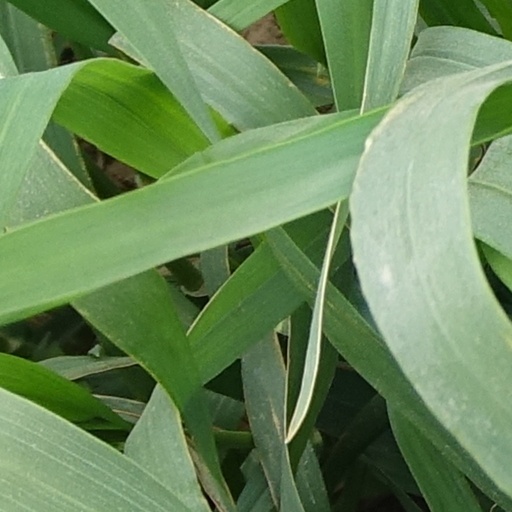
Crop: wheat